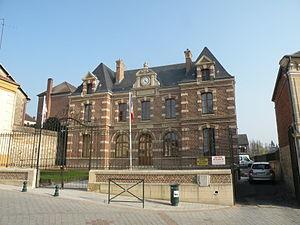
mairie de Hermes (Oise)
Hermes est une commune française située dans le département de l'Oise en région Hauts-de-France.